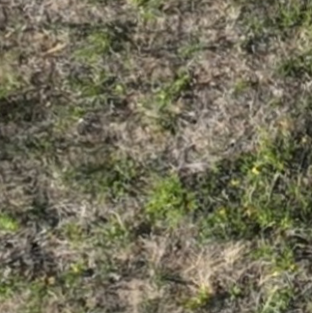
Month: july